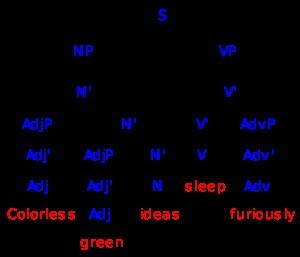
Colorless green ideas sleep furiously est une phrase proposée par Noam Chomsky dans son livre de 1957 Syntactic Structures comme exemple d'une phrase grammaticalement correcte, mais sémantiquement absurde.